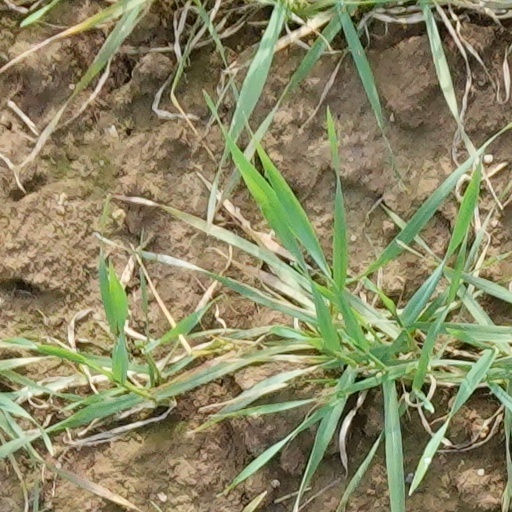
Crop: wheat